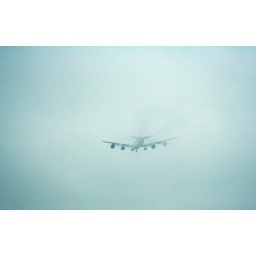
A low flying plane coming in for a landing at the Lincoln airport on a dreary overcast and rainy day.